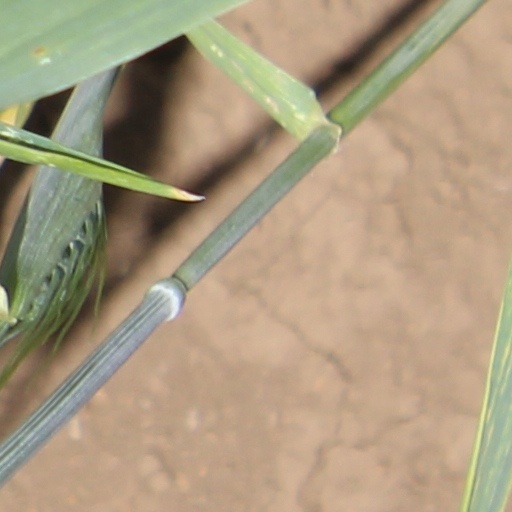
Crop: wheat